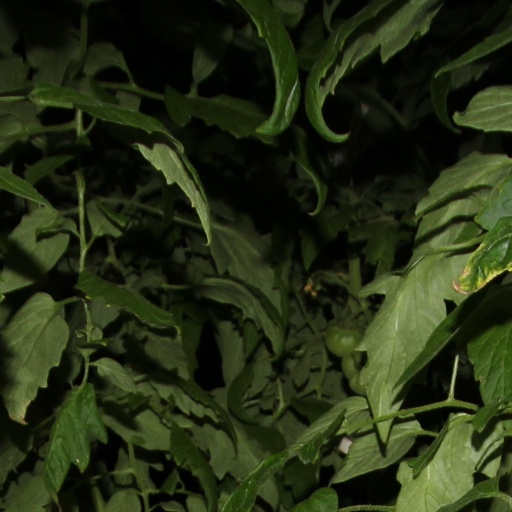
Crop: tomato